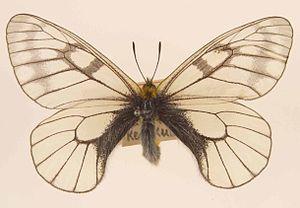
Parnassius est un genre de lépidoptères appartenant à la famille des Papilionidae et à la sous-famille des Parnassiinae. Ses espèces sont appelées les Apollons, en référence au dieu grec éponyme. Elles sont originaires des régions circumpolaires et surtout montagneuses de l'hémisphère nord. Elles sont assez variables en forme et en coloration. Elles montrent une adaptation à la vie en altitude appelée mélanisme d'altitude avec des colorations plus foncées du corps et de la base des ailes qui permettent un réchauffement rapide de l'animal au soleil.